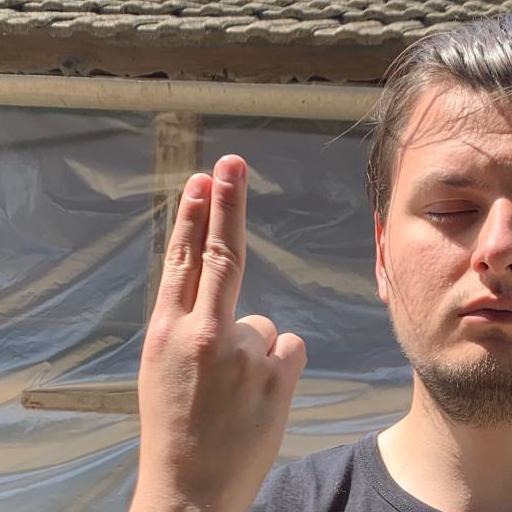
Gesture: two_up_inverted